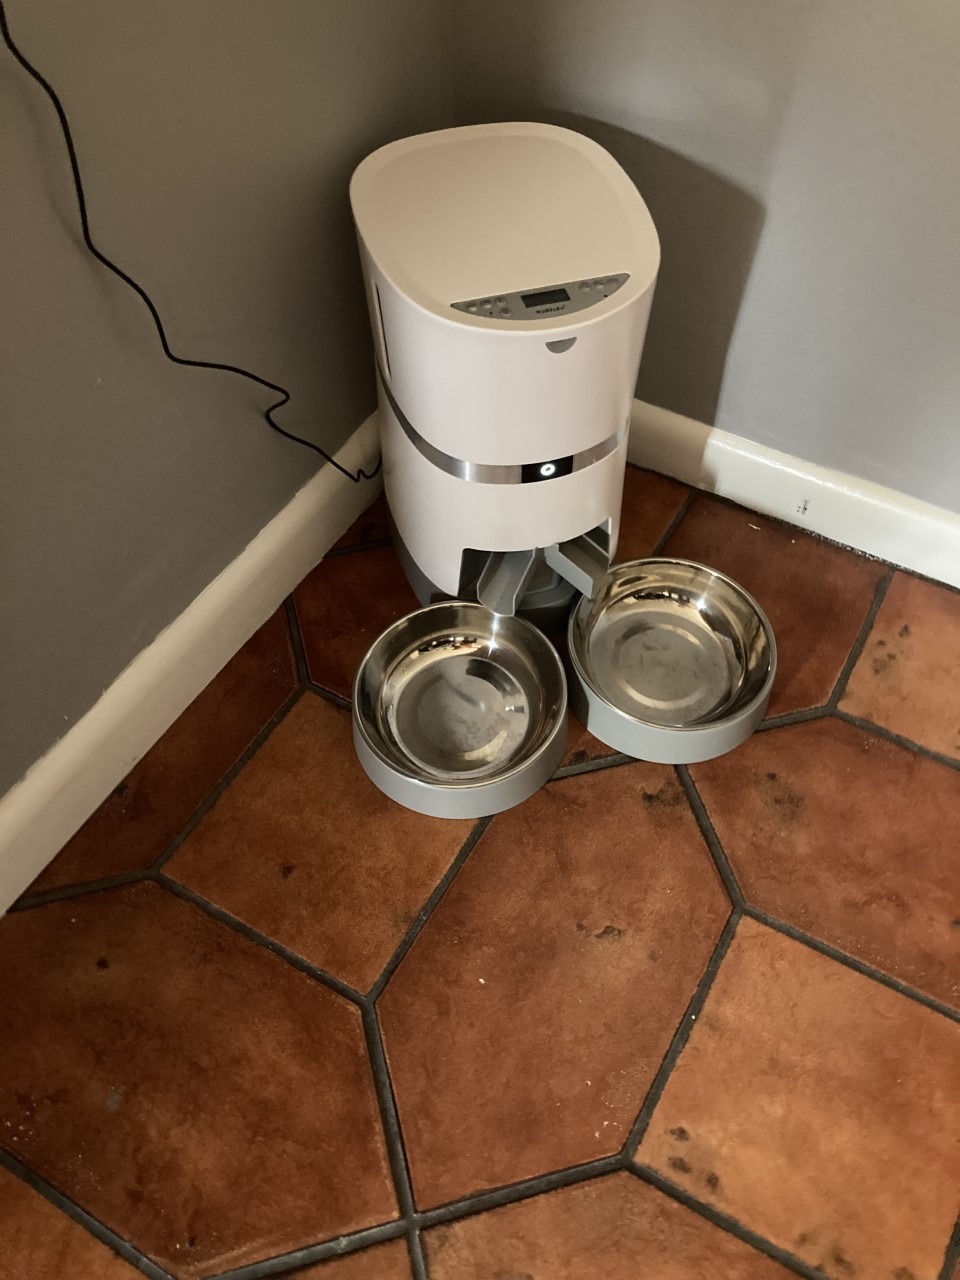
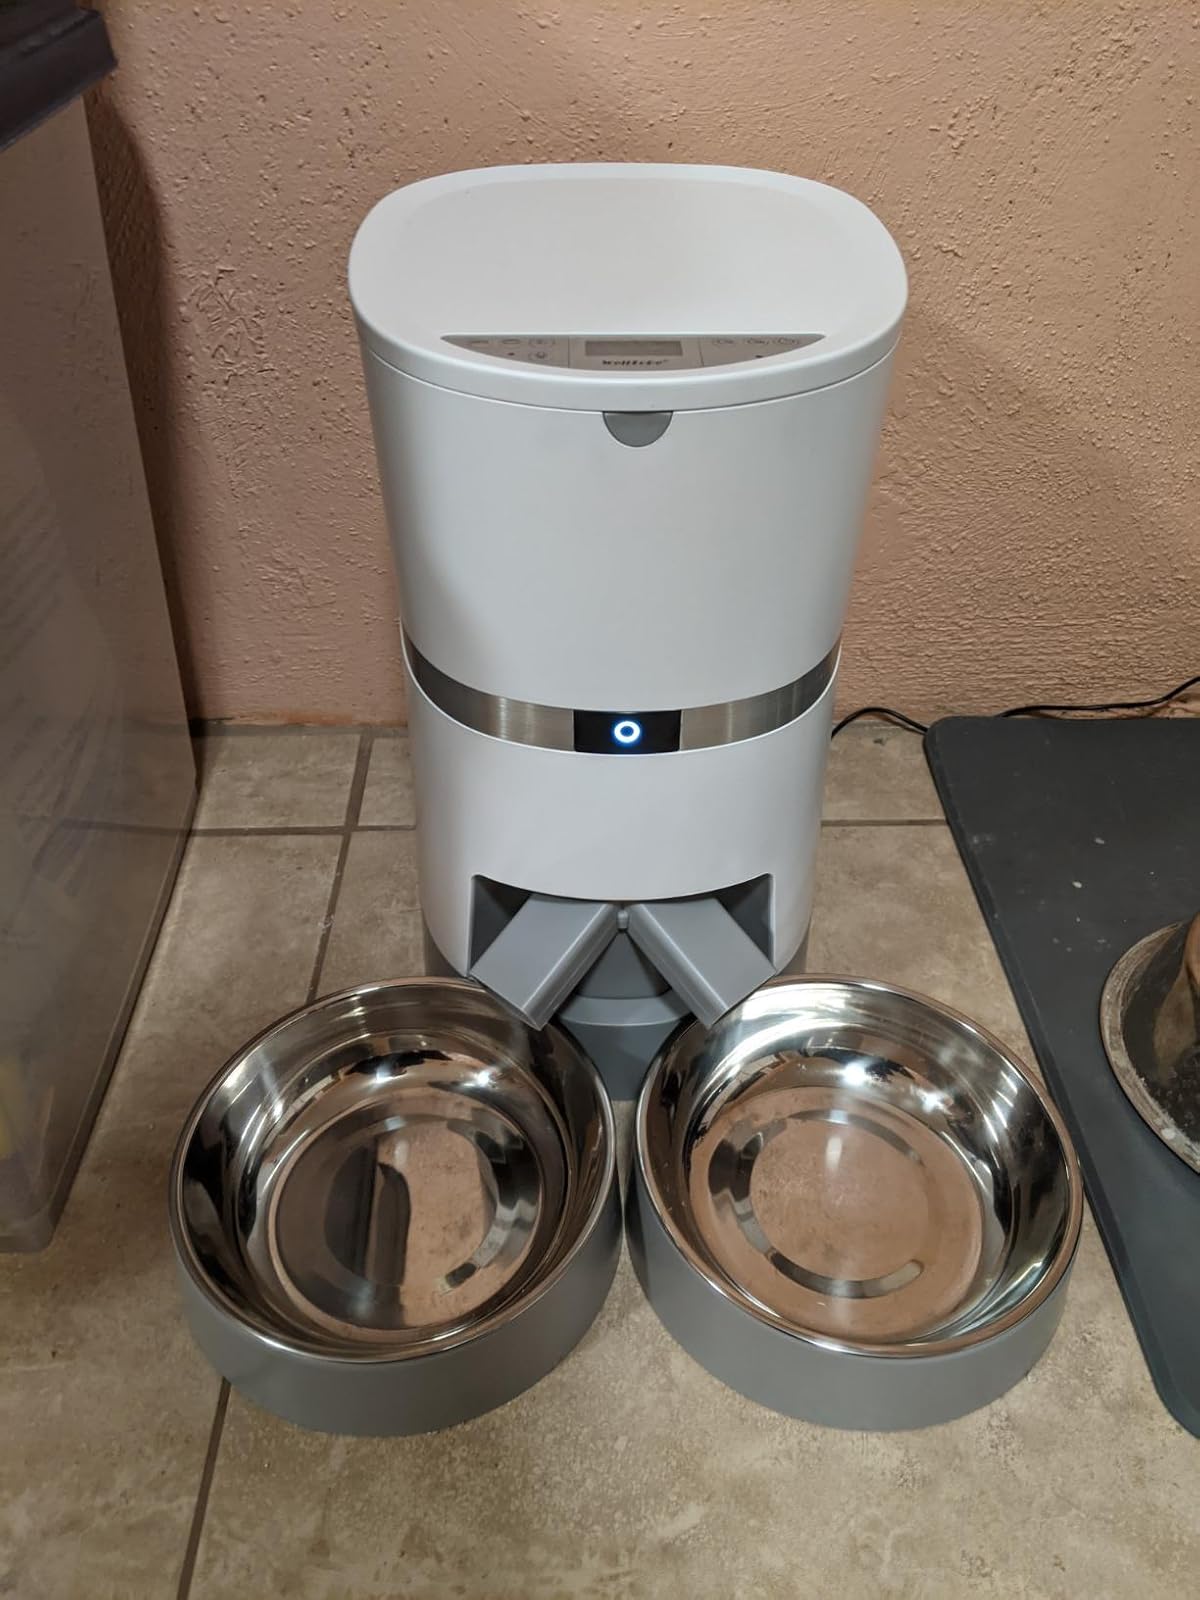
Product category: items_feeder
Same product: yes